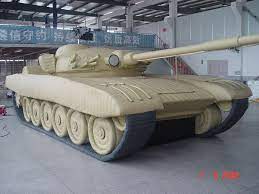
Label: Tank